Cy Twombly

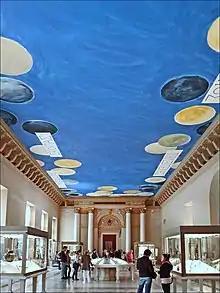
"The Ceiling" – site-specific painting installed in the "Salle des Bronzes" at the Louvre (2010)

His later sculptures exhibit a similar blend of emotional expansiveness and intellectual sophistication. From 1976, Twombly again produced sculptures, lightly painted in white, suggestive of Classical forms. In an interview with critic David Sylvester, on the occasion of the large exhibition of his sculpture at Kunstmuseum Basel in 2000, Twombly revealed that, for him, the demands of making sculpture were distinctly different from those required of painting. "[Sculpture is] a whole other state. And it's a building thing. Whereas the painting is more fusing—fusing of ideas, fusing of feelings, fusing projected on atmosphere."